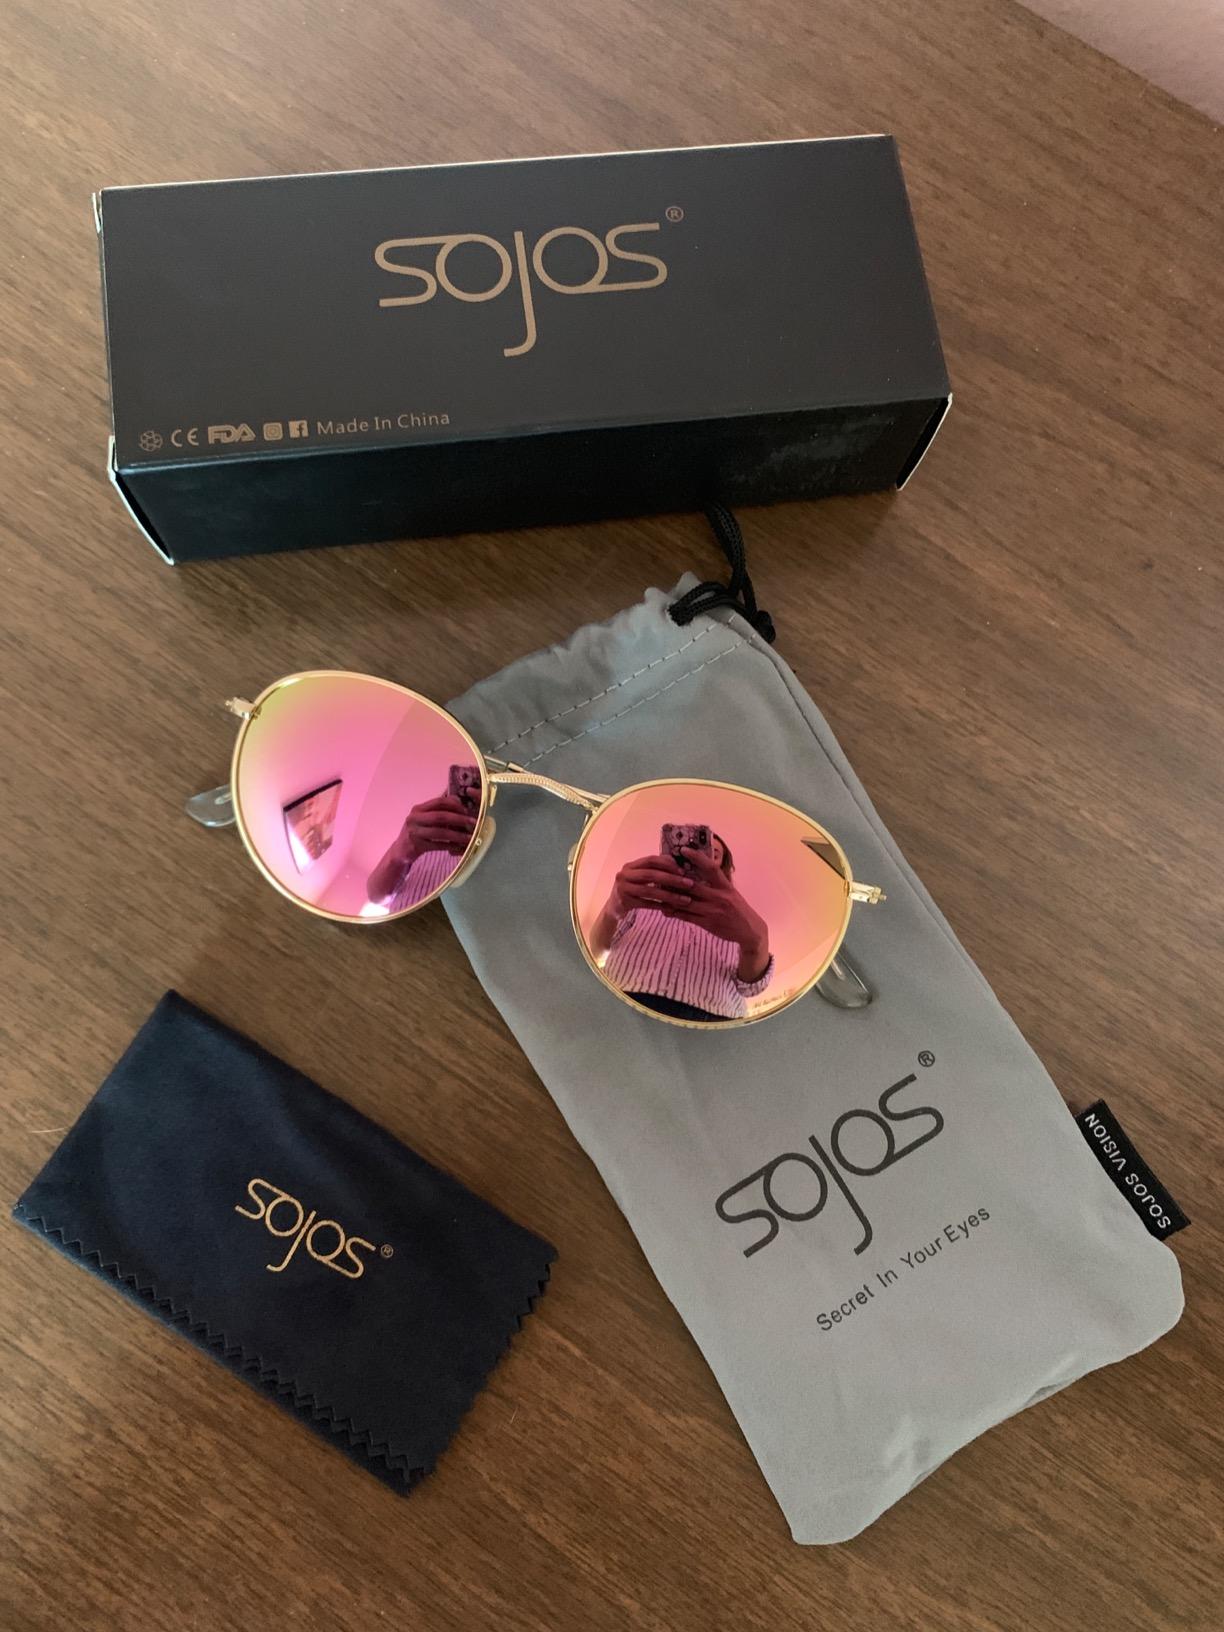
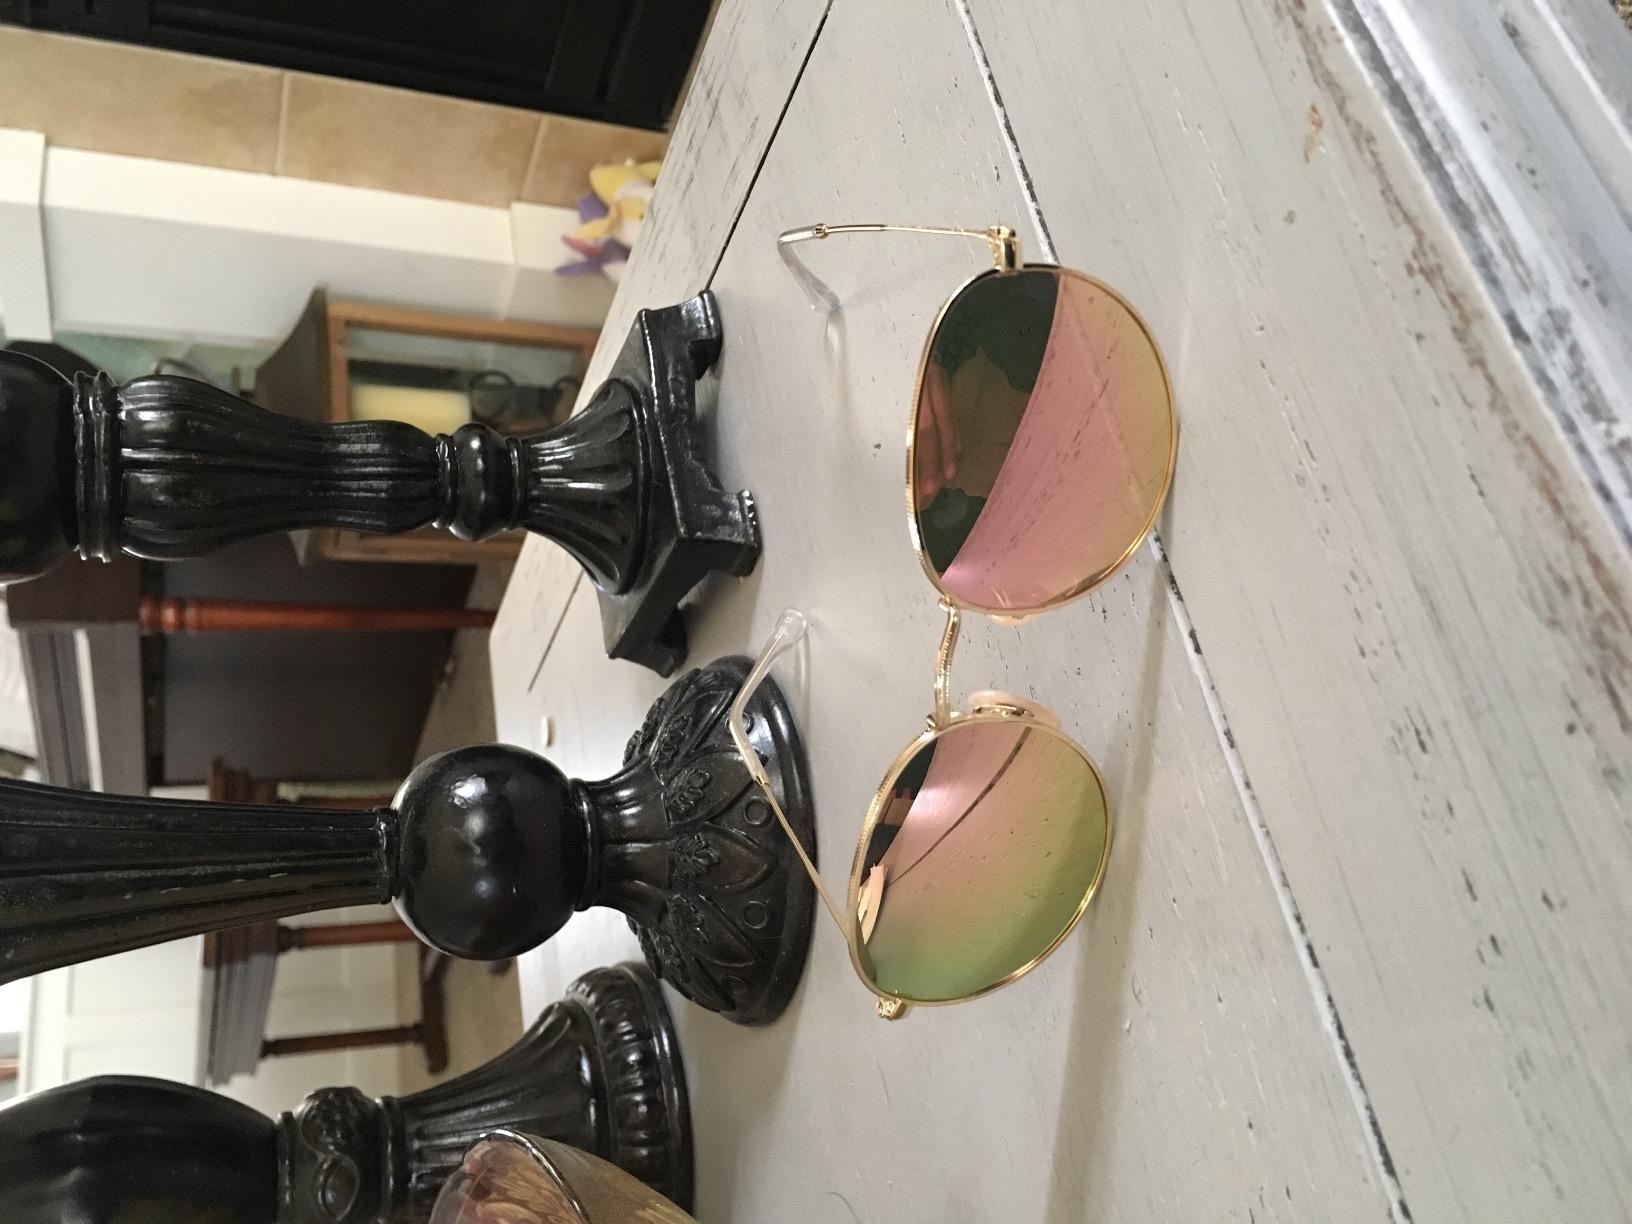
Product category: accessories_sunglasses
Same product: yes